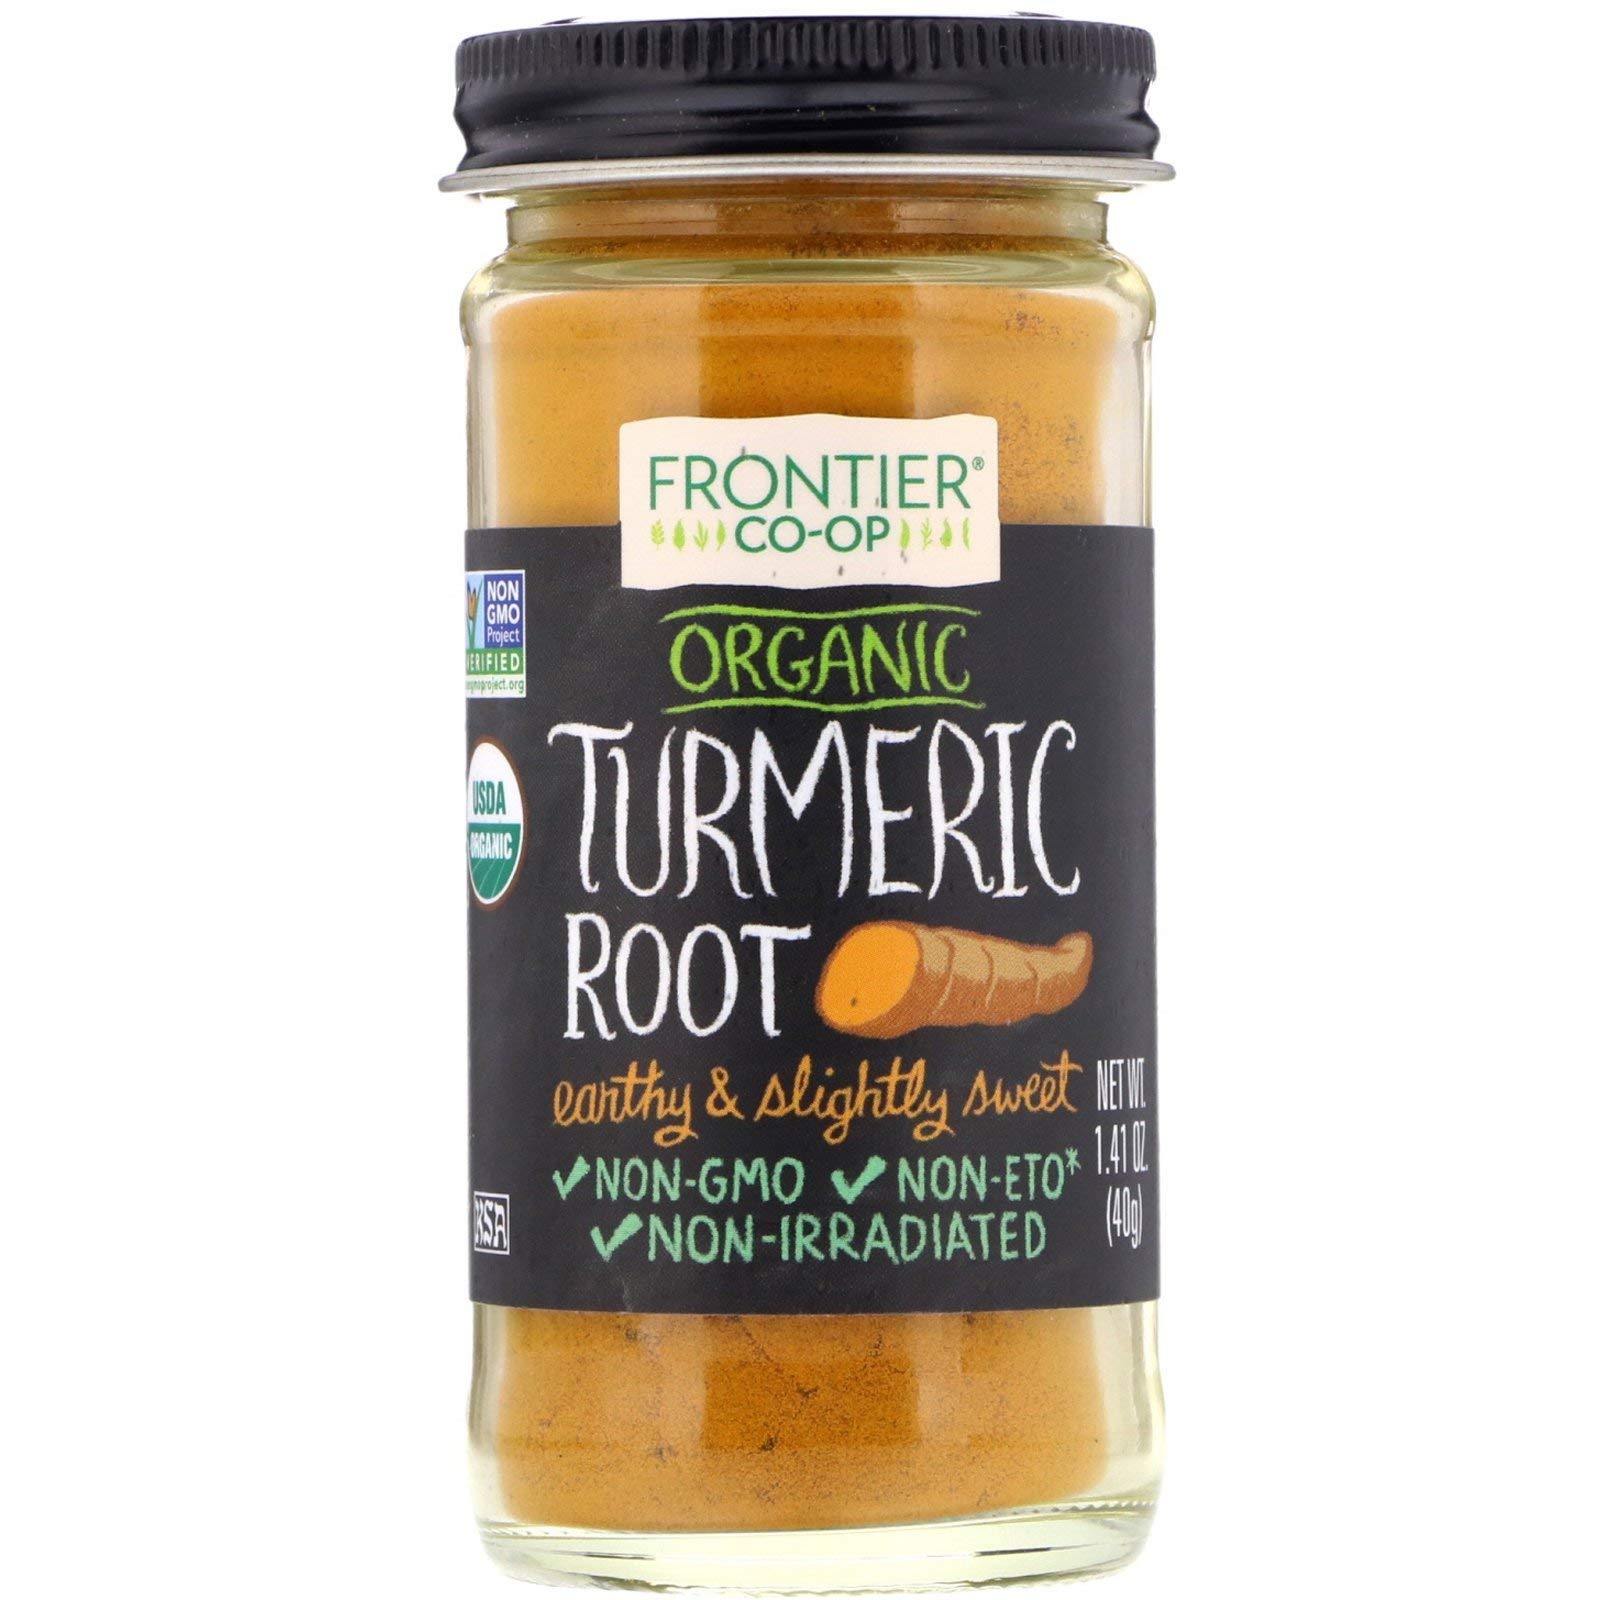
Item Name: Frontier Herb Turmeric Root - Organic - Ground - 1.41 oz
Value: 1.0
Unit: Count

Price: 6.49